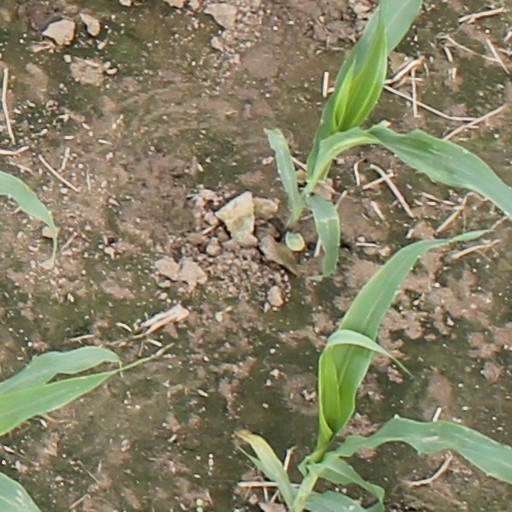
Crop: maize; corn